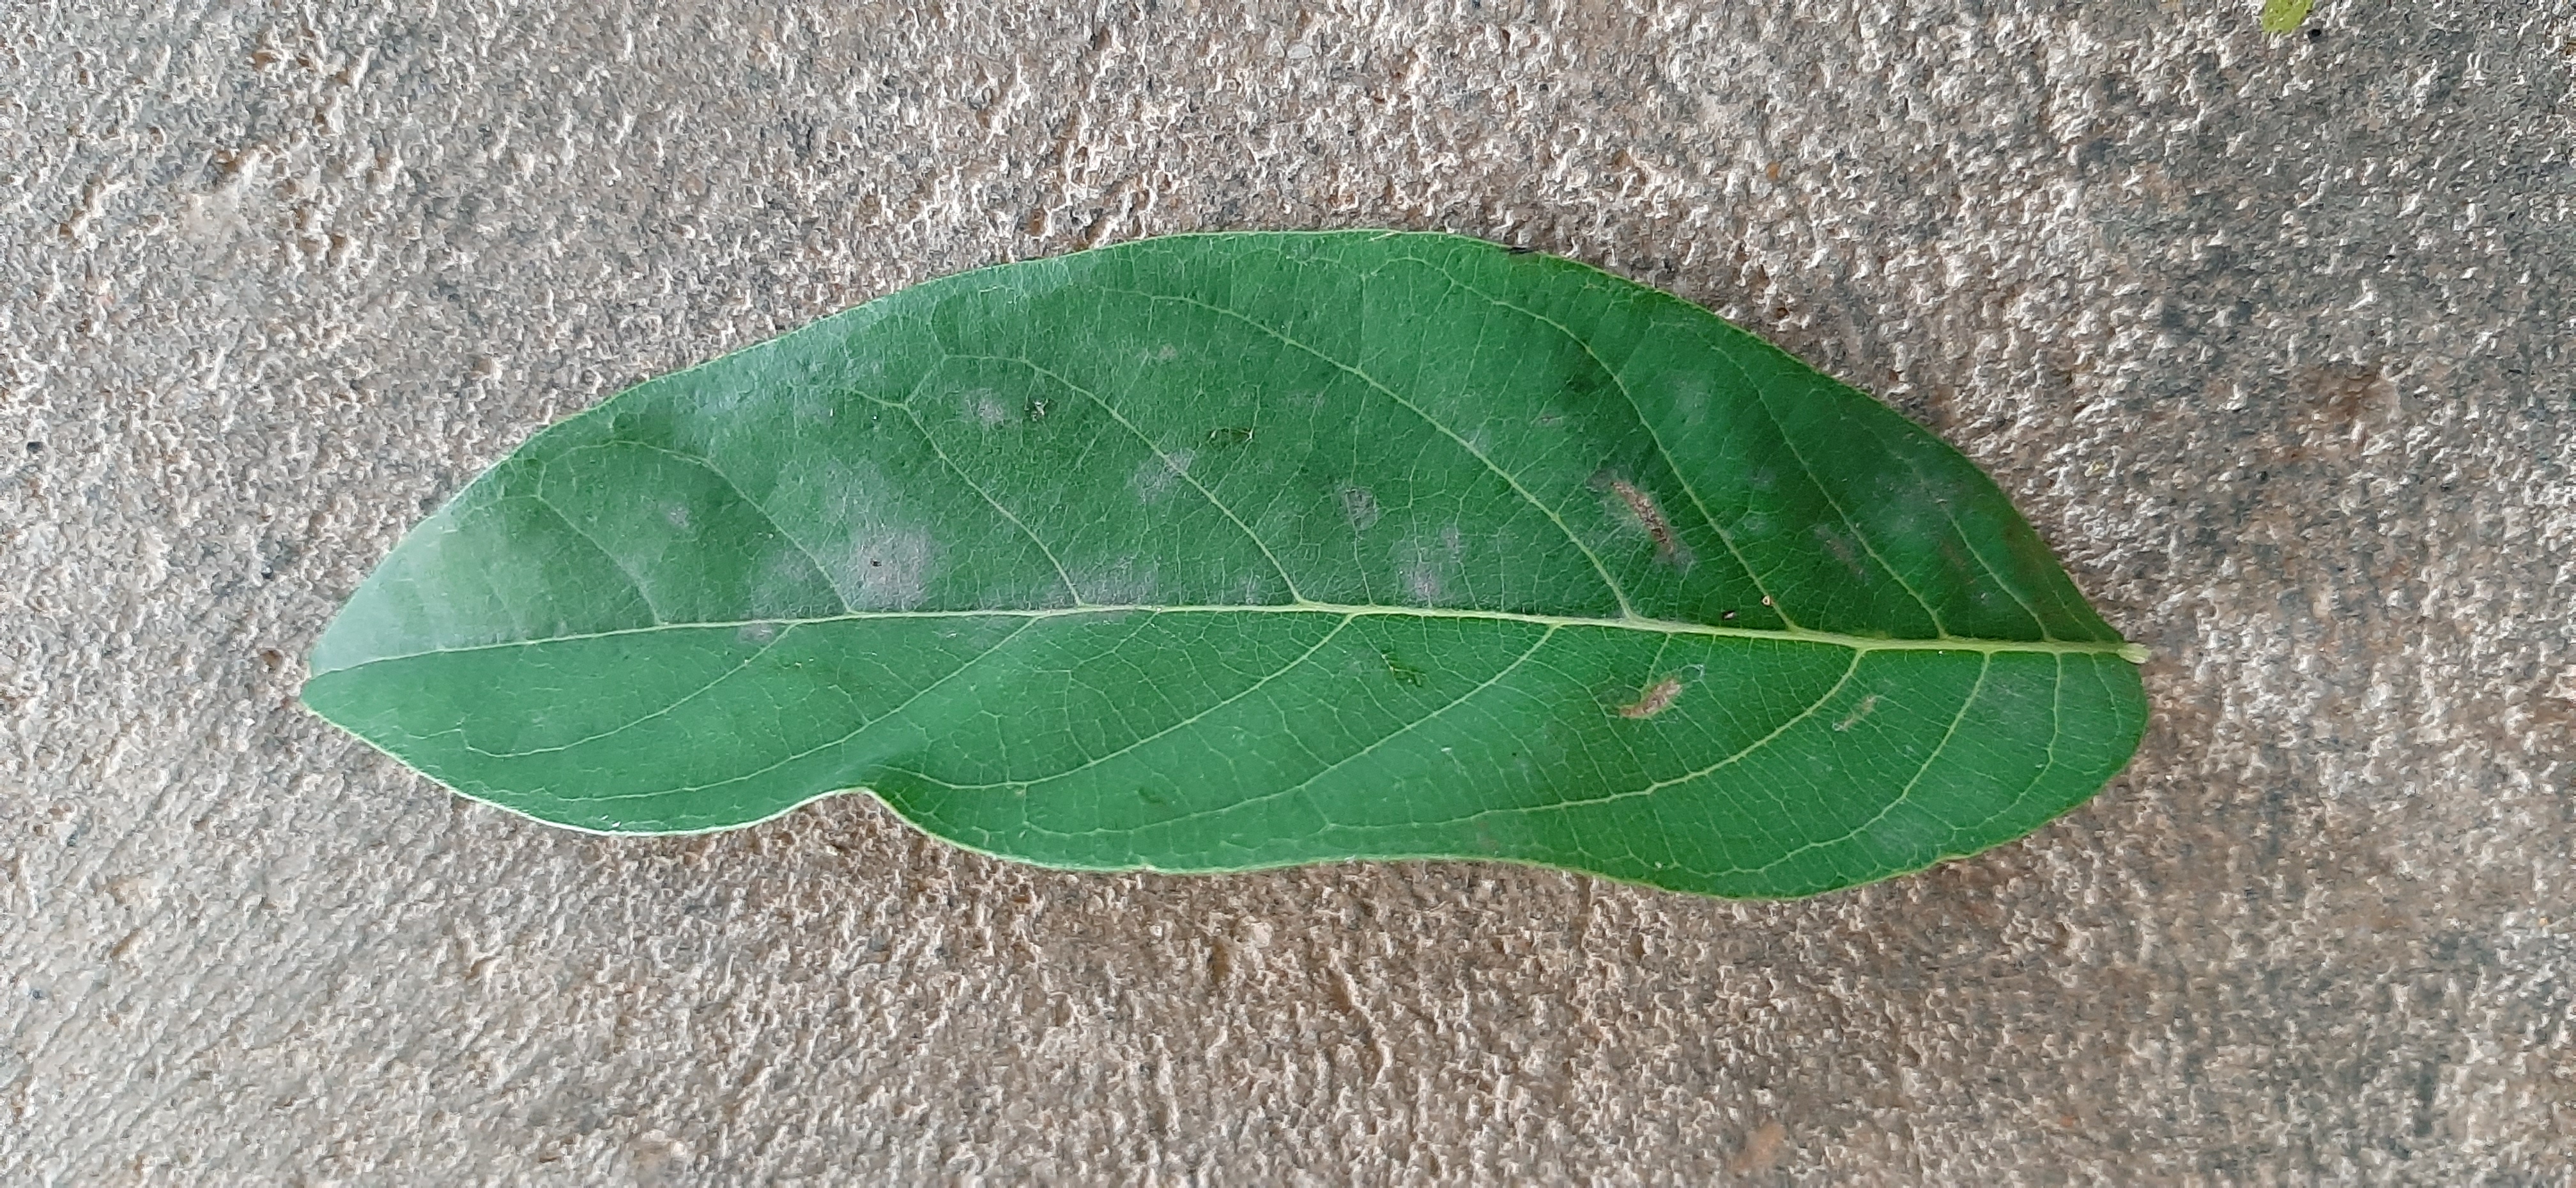
Plant: Seethapala